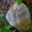
Label: snail